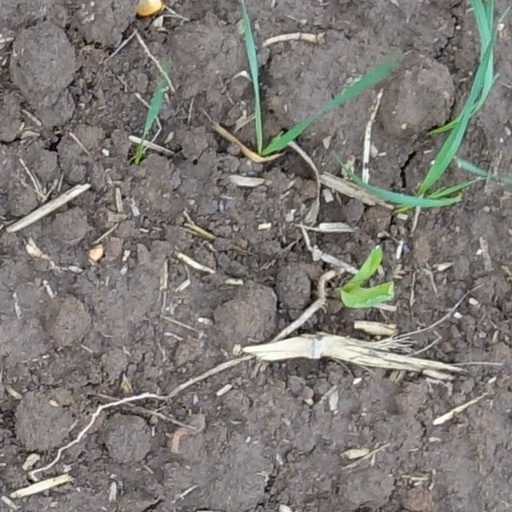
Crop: wheat